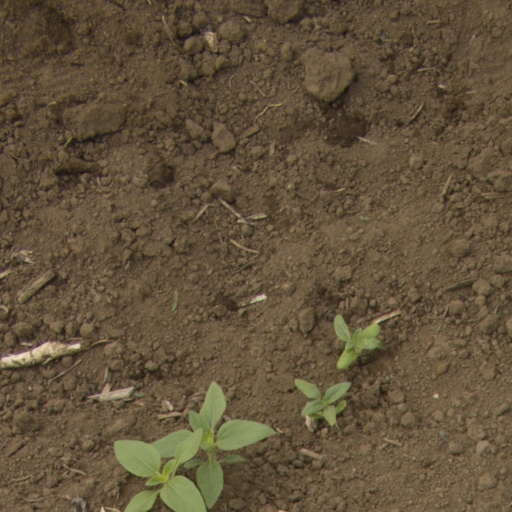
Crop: Jerusalem artichoke